Non-circulating legal tender

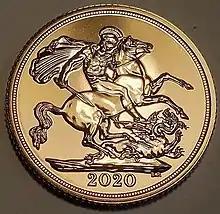
A gold British sovereign minted in 2020. While the sovereign has a face value of 1 pound sterling, its worth in metal and numismatic value is substantially higher, making its use as legal tender highly inadvisable.

Non-circulating legal tender (NCLT) refers to coins that are theoretically legal tender and could circulate but do not because their issue price, and/or their melt value at the time of issue is significantly above the arbitrary legal tender value placed thereon. They are sold to collectors and investors with no intention that they be used as money. Notable examples would include commemoratives, proofs, bullion coins, presentation sets, patterns and the like.